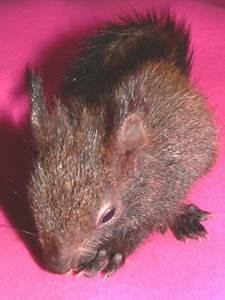
Label: squirrel